Roger Bernadina

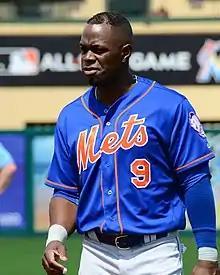
Bernadina with the New York Mets in 2016

Rogearvin Argelo "Roger" Bernadina (born June 12, 1984), nicknamed "The Shark," is a Dutch Curaçaoan professional baseball outfielder who is a free agent. He has previously played in Major League Baseball (MLB) for the Washington Nationals, Philadelphia Phillies, Cincinnati Reds, and Los Angeles Dodgers. He has also played in the KBO League for the Kia Tigers and in the Chinese Professional Baseball League (CPBL) for the Lamigo Monkeys. He was a member of the Dutch national baseball team in international competitions including the World Baseball Classic (WBC).